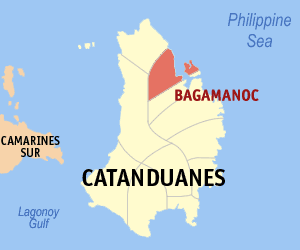
Bagamanoc est une municipalité de la province de Catanduanes, aux Philippines.